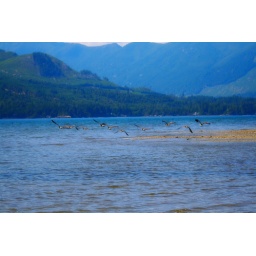
flying over the water